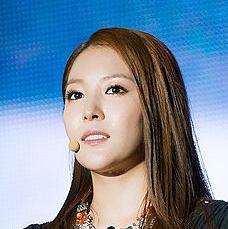
Age: 25